Shoji

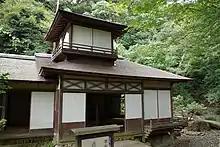
Shallower eaves mean higher dadoes

The lowest portions of the shoji, which are the most likely to get wet or kicked, might be filled with a solid wood-panel dado, called a "koshi" (literally, waist or hip; not to be confused with "kōshi", above). Such a shoji is called a "koshizuke" shoji.